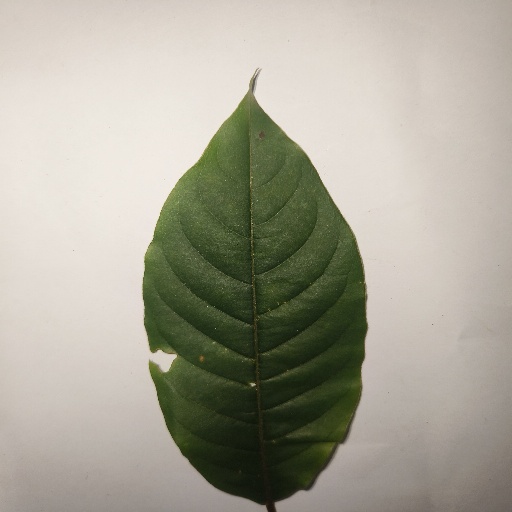
Species: HariTaki
Leaf condition: Shot Hole